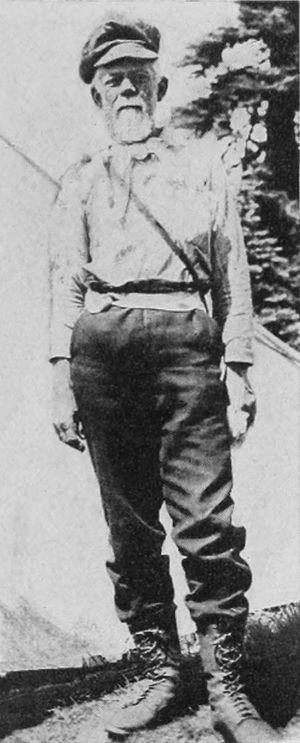
Hazard Stevens était un officier de l’armée américaine, un alpiniste, un politicien et un écrivain américain. Il reçut la Medal of Honor pour ses actions au sein de l’Armée de l'Union lors de la bataille du Fort Huger durant la Guerre de Sécession. Lui et P. B. Van Trump sont également connus pour être les premiers à avoir réussi l’ascension de l’imposant mont Rainier le 17 août 1870.